Victoria Sinitsina

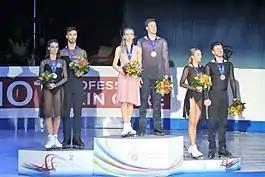
Sinitsina/Katsalapov claim gold at the 2020 European Championships

Sinitsina/Katsalapov started their season at the 2019 CS Ondrej Nepela Memorial, where they won the gold medal. On the Grand Prix, they began at the 2019 Cup of China, where they placed first in the rhythm dance with a new personal best score. The finished second in the free dance, behind Madison Chock/Evan Bates, but their rhythm dance lead was sufficient to give them the gold medal. Katsalapov said they were "not pleased with our performance today", and hoped that they would show improvement the following week. At the 2019 Rostelecom Cup, they won the gold medal. Katsalapov said they looked forward to showing their "very best" at the Grand Prix Final. Competing at the Final, they unexpectedly placed fourth in the rhythm dance after a number of technical issues, leading him to comment "I made a mistake on the twizzles and realized that level would be definitely reduced. But looking at the points and levels, it seems that everything was bad." In the free dance, they came sixth out of the six teams after losing levels on a number of elements and Sinitsina having a technical fall in their choreographic sliding movement, and dropped to sixth overall.